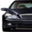
Label: automobile